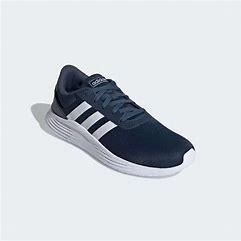
Brand: Adidas
Model: Lite Racer 2